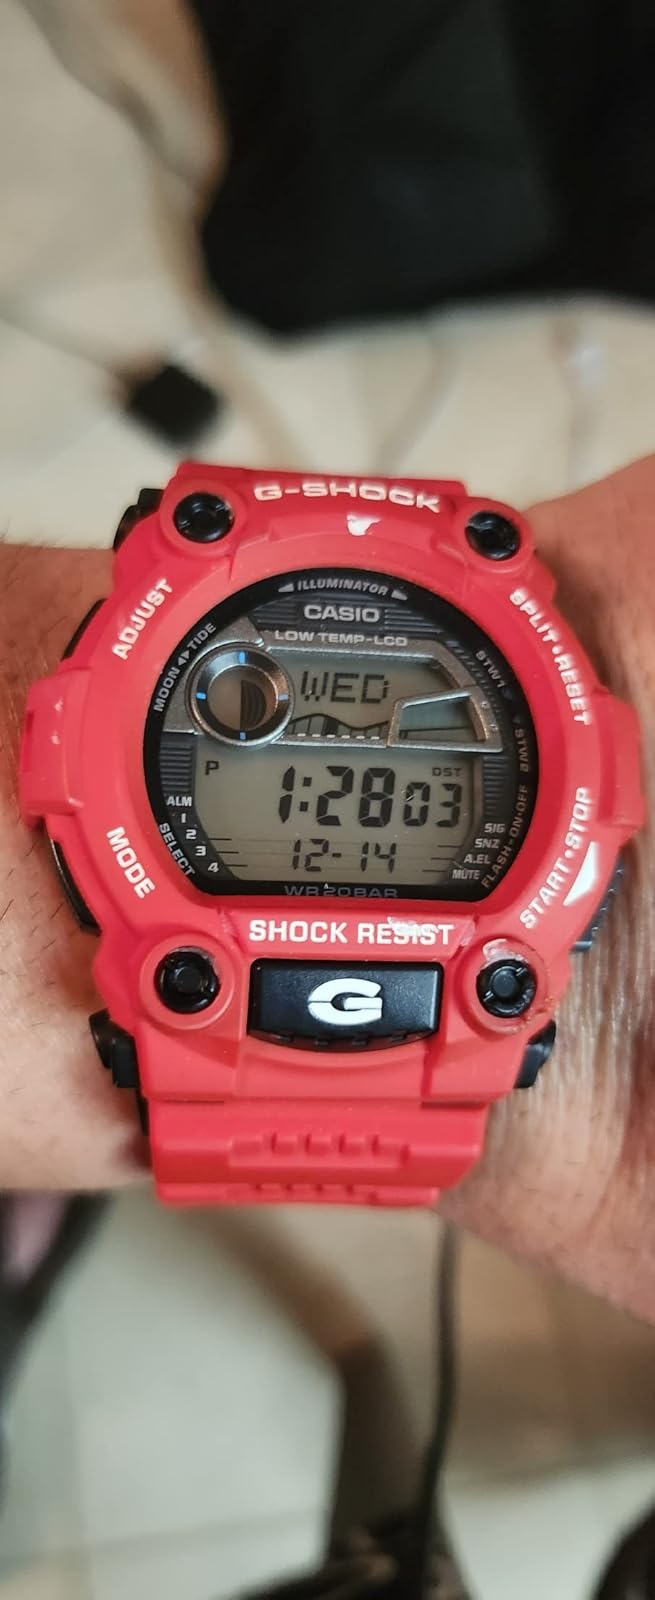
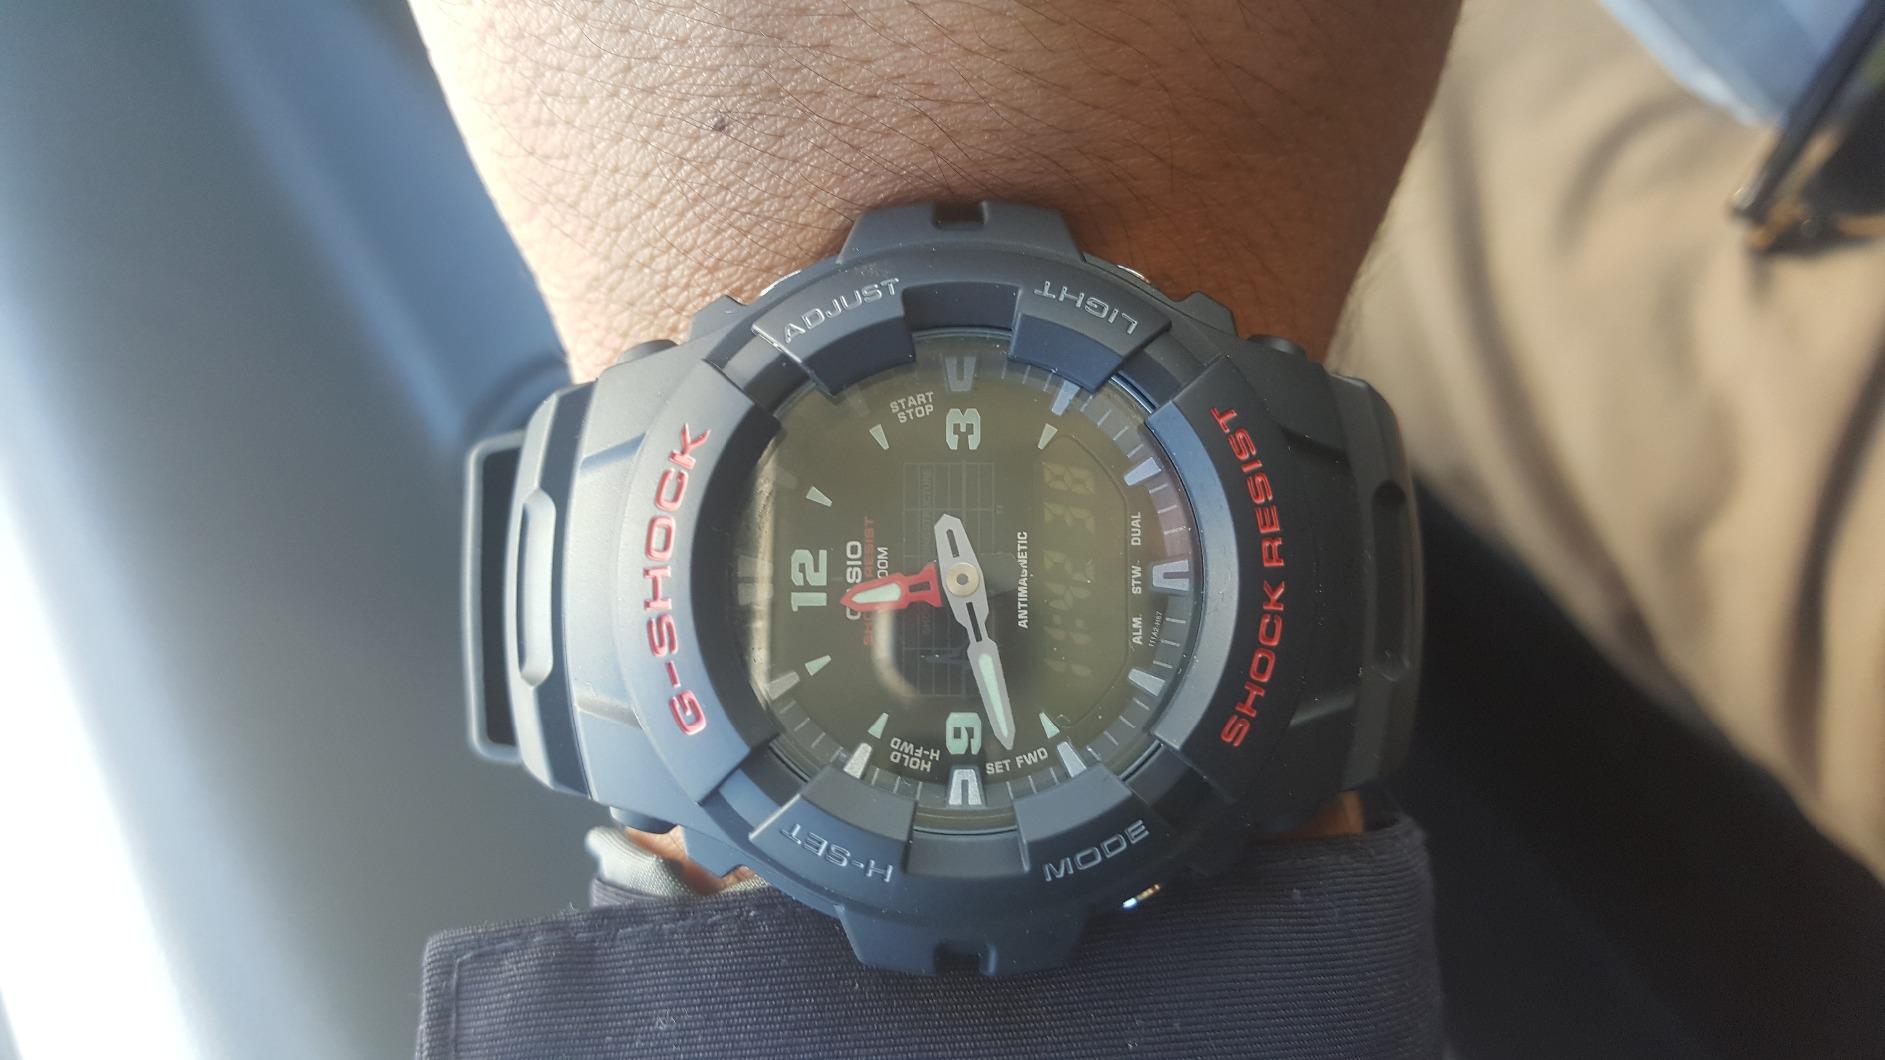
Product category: accessories_watch
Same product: no